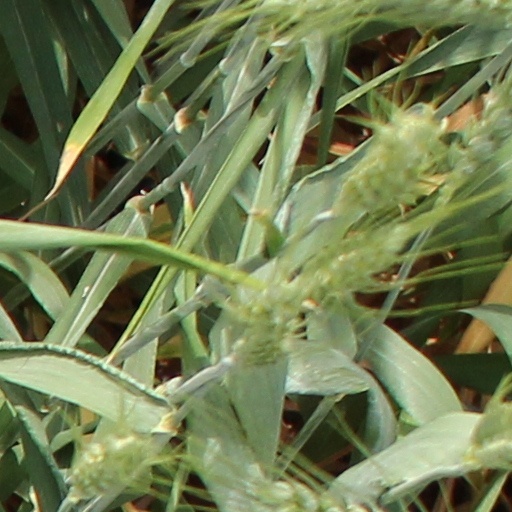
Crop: wheat